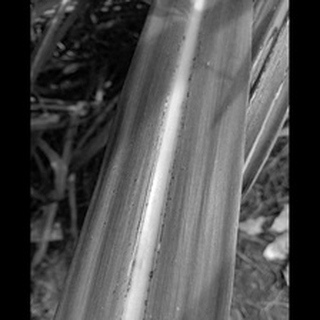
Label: sugarcane_rust